British propaganda during World War II

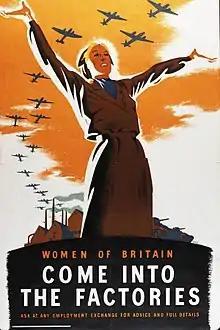
Women of Britain, Come into the Factories

Propaganda was deployed to encourage people to volunteer for onerous or dangerous war work, such as factories or Home Guard.